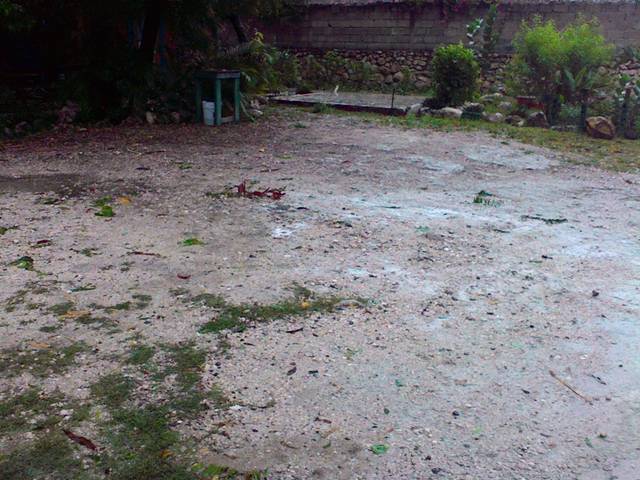
Region: Haiti
Coordinates: 18.574, -72.282